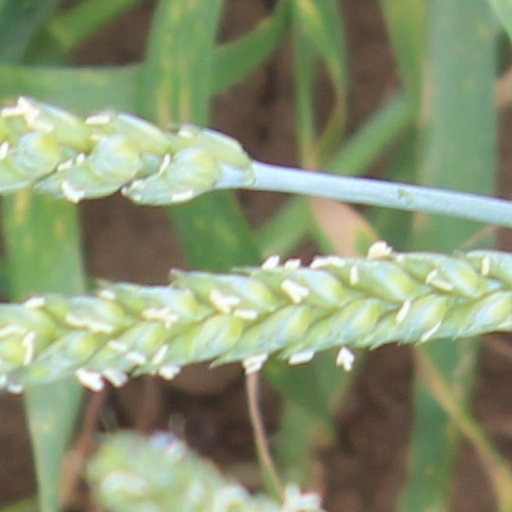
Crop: wheat